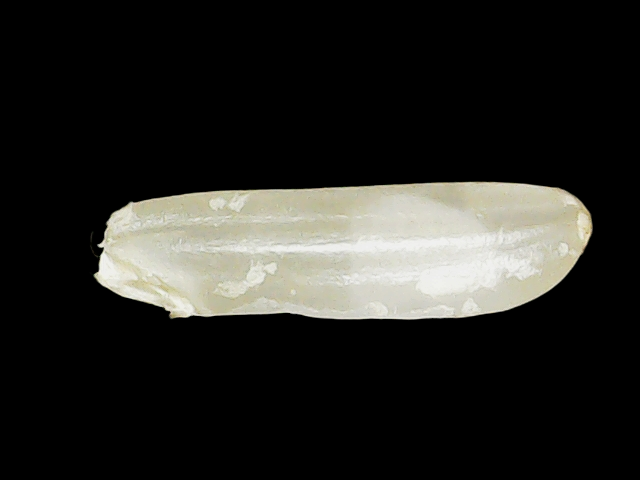
Rice variety: Binadhan14